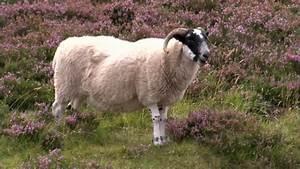
sheep